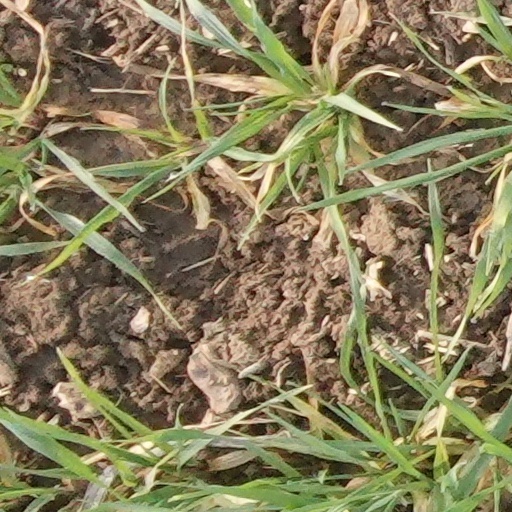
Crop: wheat